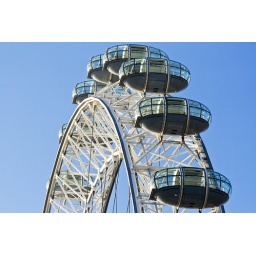
The London Eye set against a clear blue sky